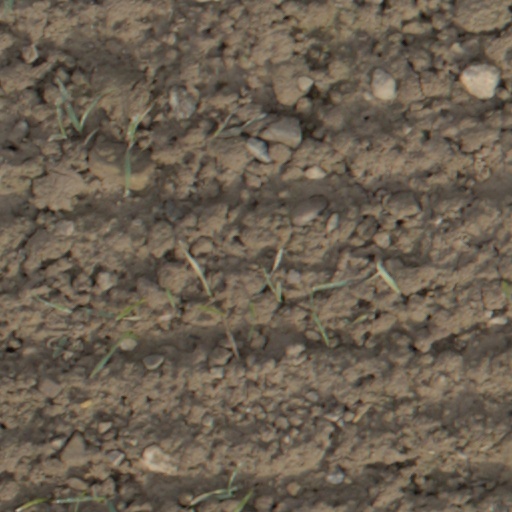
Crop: wheat